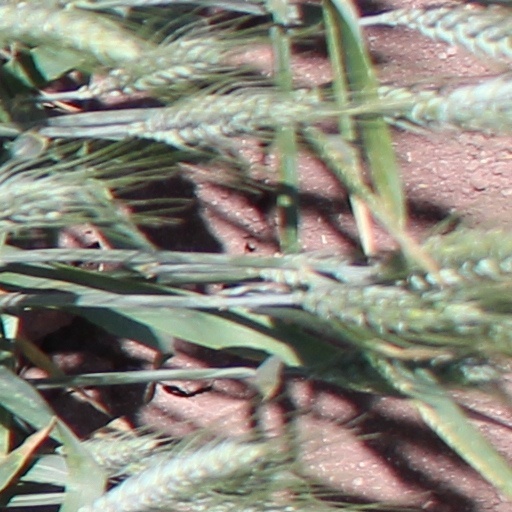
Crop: wheat